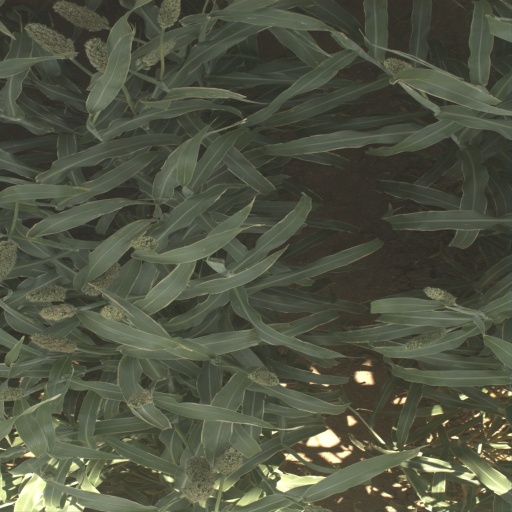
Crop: sorghum